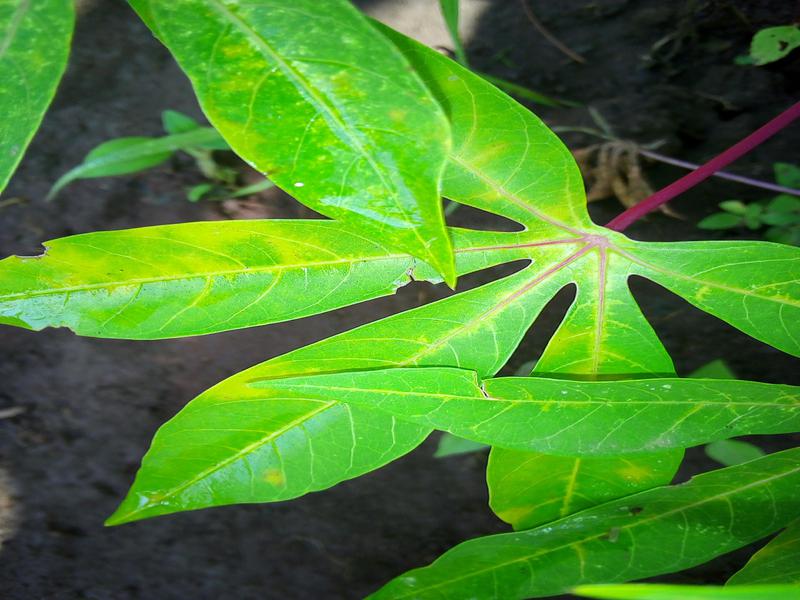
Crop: cassava
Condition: brown_streak_disease